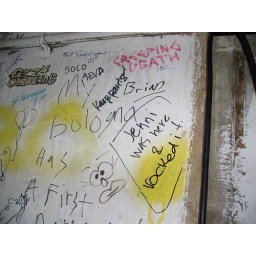
We got to sign the wall in the back room.